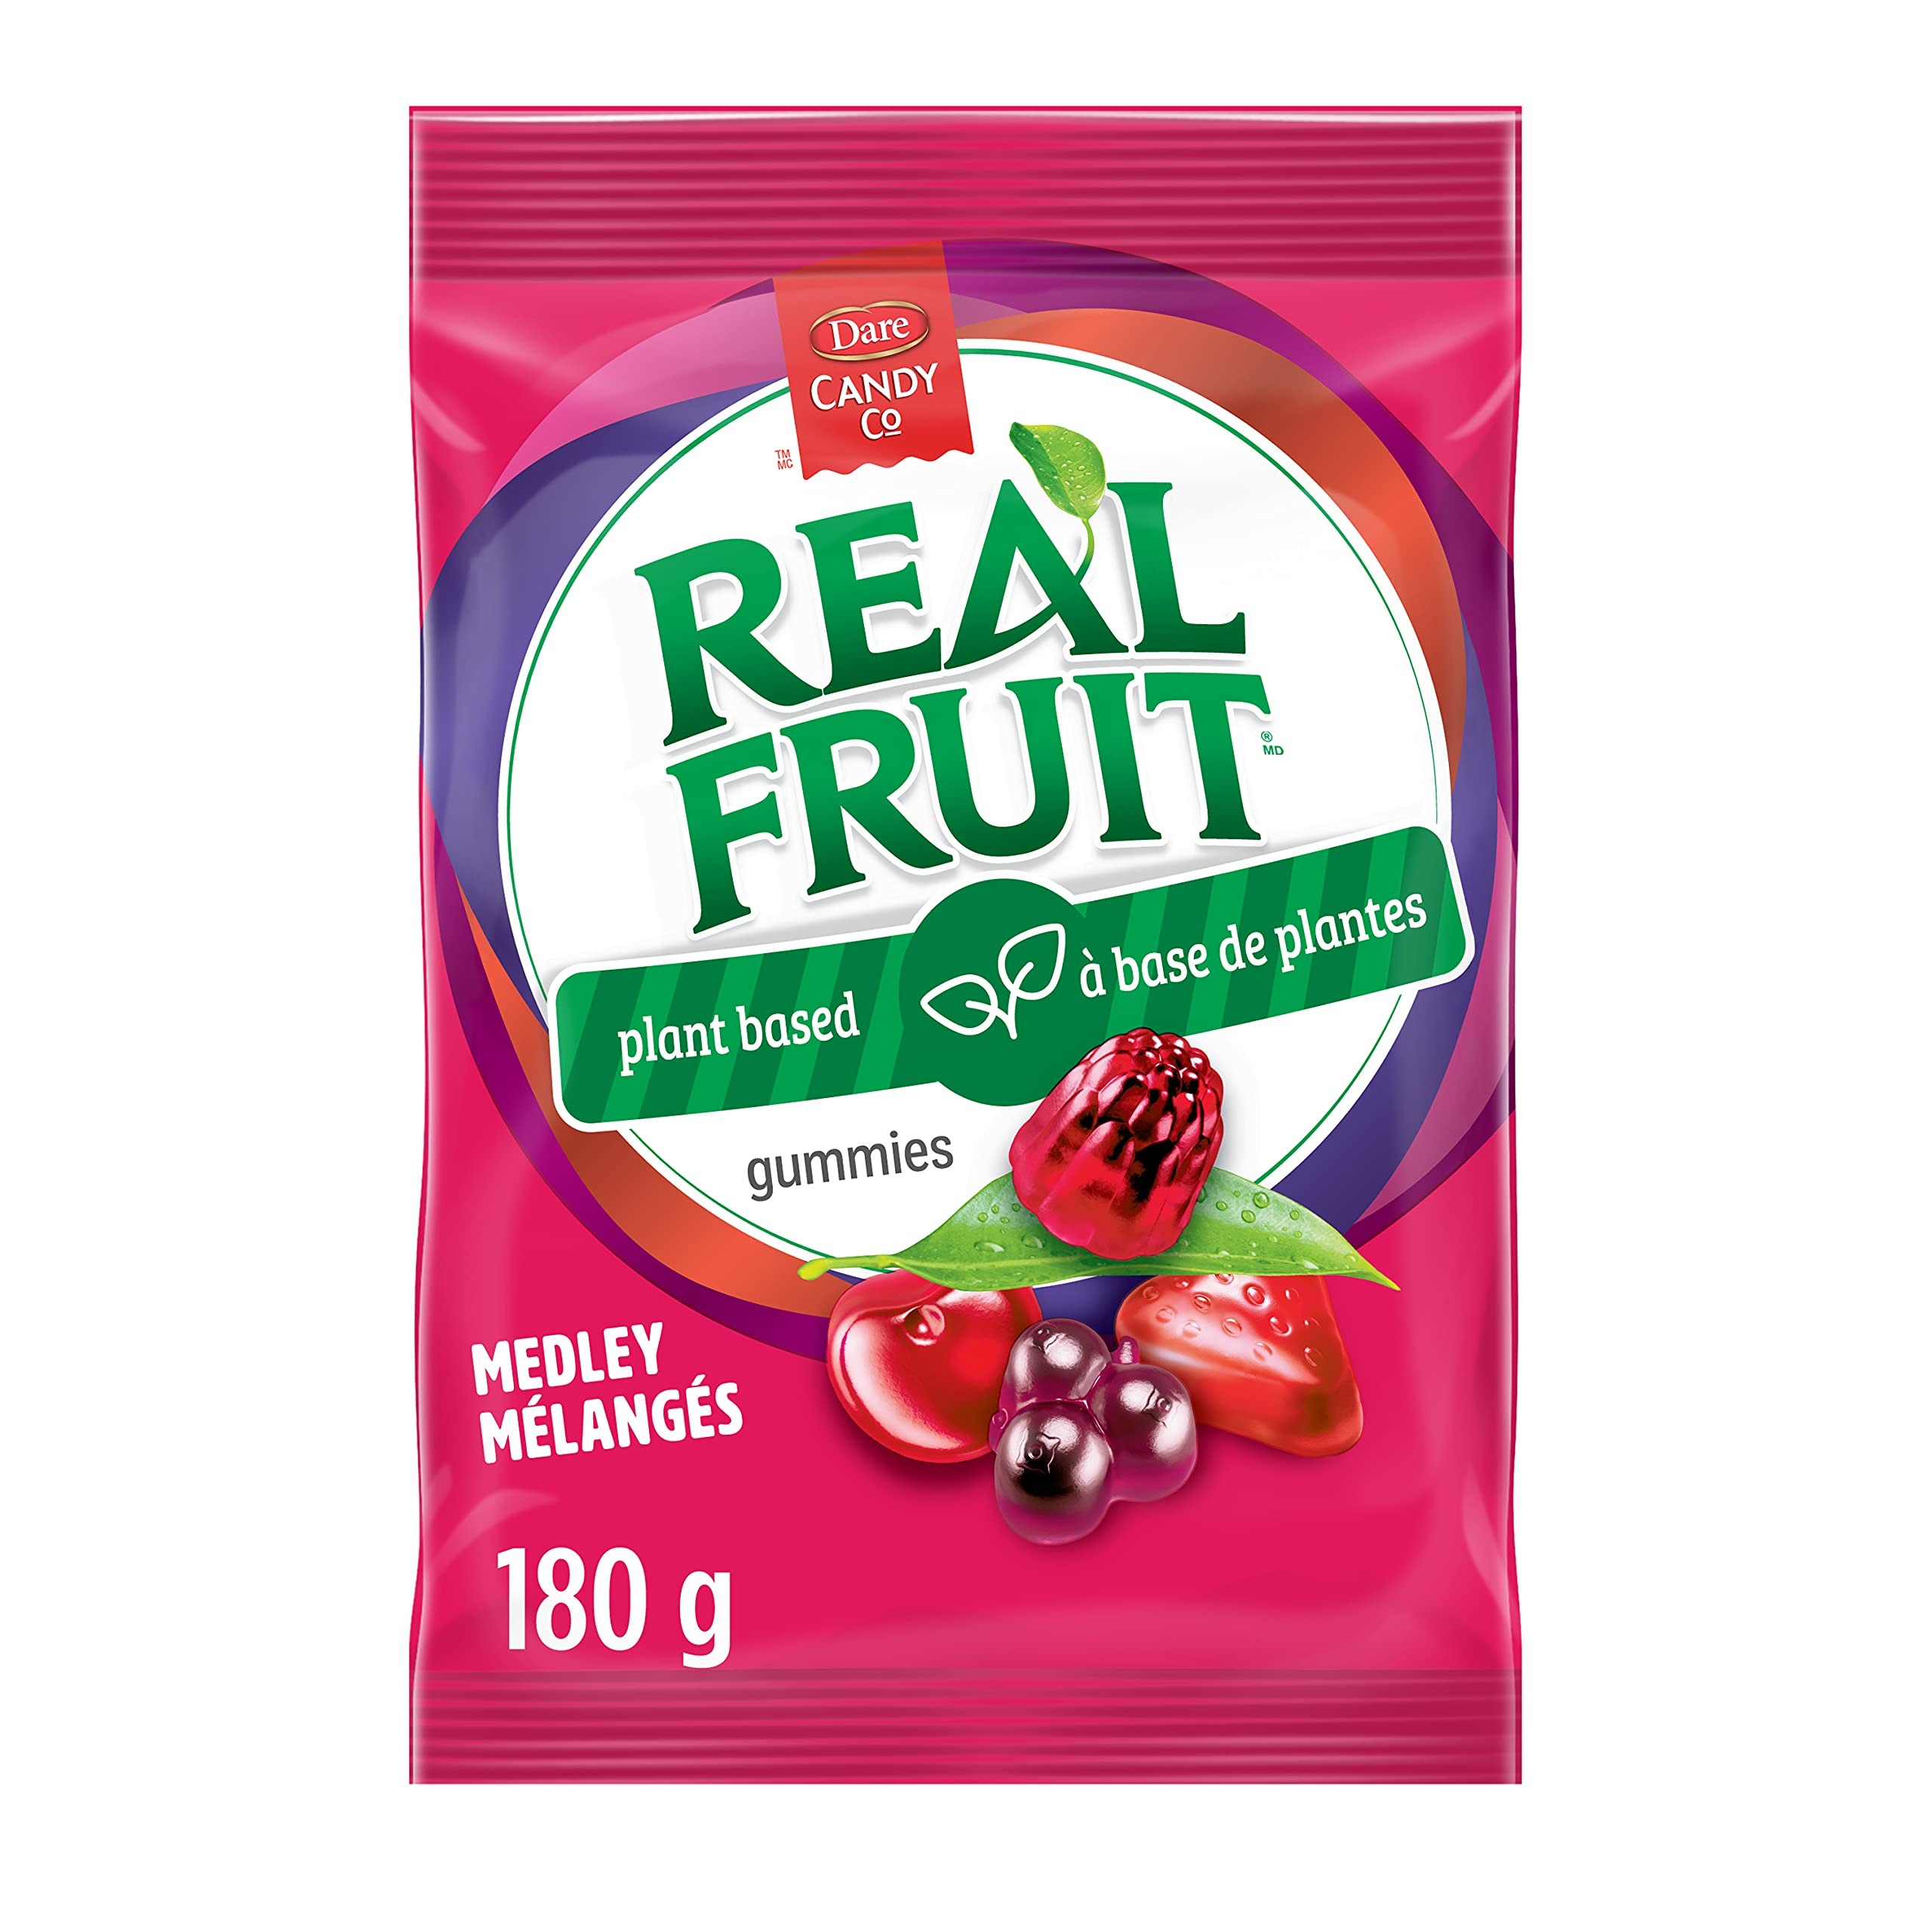
Item Name: Dare Real Fruit Gummies, Fruit Medley, 180g/6.3oz., {Imported from Canada
Bullet Point 1: Made with Real Fruit - Enjoy the natural taste of fruit in every bite.
Bullet Point 2: Fruit Medley Flavor - A mix of your favorite fruit flavors in every gummy.
Bullet Point 3: No Artificial Colors or Flavors - Guilt-free snacking with real, wholesome ingredients.
Bullet Point 4: Perfect for On-the-Go - Convenient 180g (6.3oz) bag for easy snacking anytime, anywhere.
Bullet Point 5: Great for Sharing - Ideal for sharing with friends, family, or enjoying on your own.
Product Description: Indulge in Dare Real Fruit Gummies in a colorful mix of Fruit Medley! Natural fruit flavors overflow in these chewy, juicier gummies, made with real fruit puree and without any artificial coloring or flavor. This 180g (6.3oz) bag is ideal for snacking anywhere, at any time, or for sharing with friends and family. Whether you want a quick treat in your day that tastes good or something for your kids to enjoy for snack time, these fruit gummies are bound to hit the spot. They are excellent for those who want a refreshing and guilt-free indulgence that is as good as it tastes. Key Features: Made with Real Fruit - Enjoy the natural taste of fruit in every bite. Fruit Medley Flavor - A mix of your favorite fruit flavors in every gummy. No Artificial Colors or Flavors - Guilt-free snacking with real, wholesome ingredients. Perfect for On-the-Go - Convenient 180g (6.3oz) bag for easy snacking anytime, anywhere. Great for Sharing - Ideal for sharing with friends, family, or enjoying on your own
Value: 1.0
Unit: Count

Price: 14.965